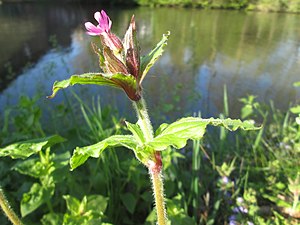
Dagpragtstjerne / Galleri
Stængel.
Dag-Pragtstjerne er en 20-50 cm høj urt, der vokser i fugtige, næringsrige skove.